Stowe Gardens

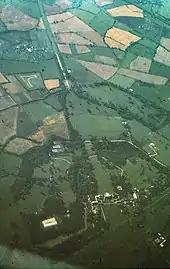
Aerial view south over the gardens 1978

Famed as a highly fashionable garden, by 1777 some visitors, such as Henry Temple, 2nd Viscount Palmerston, complained that the gardens were "much behind the best modern ones in points of good taste".